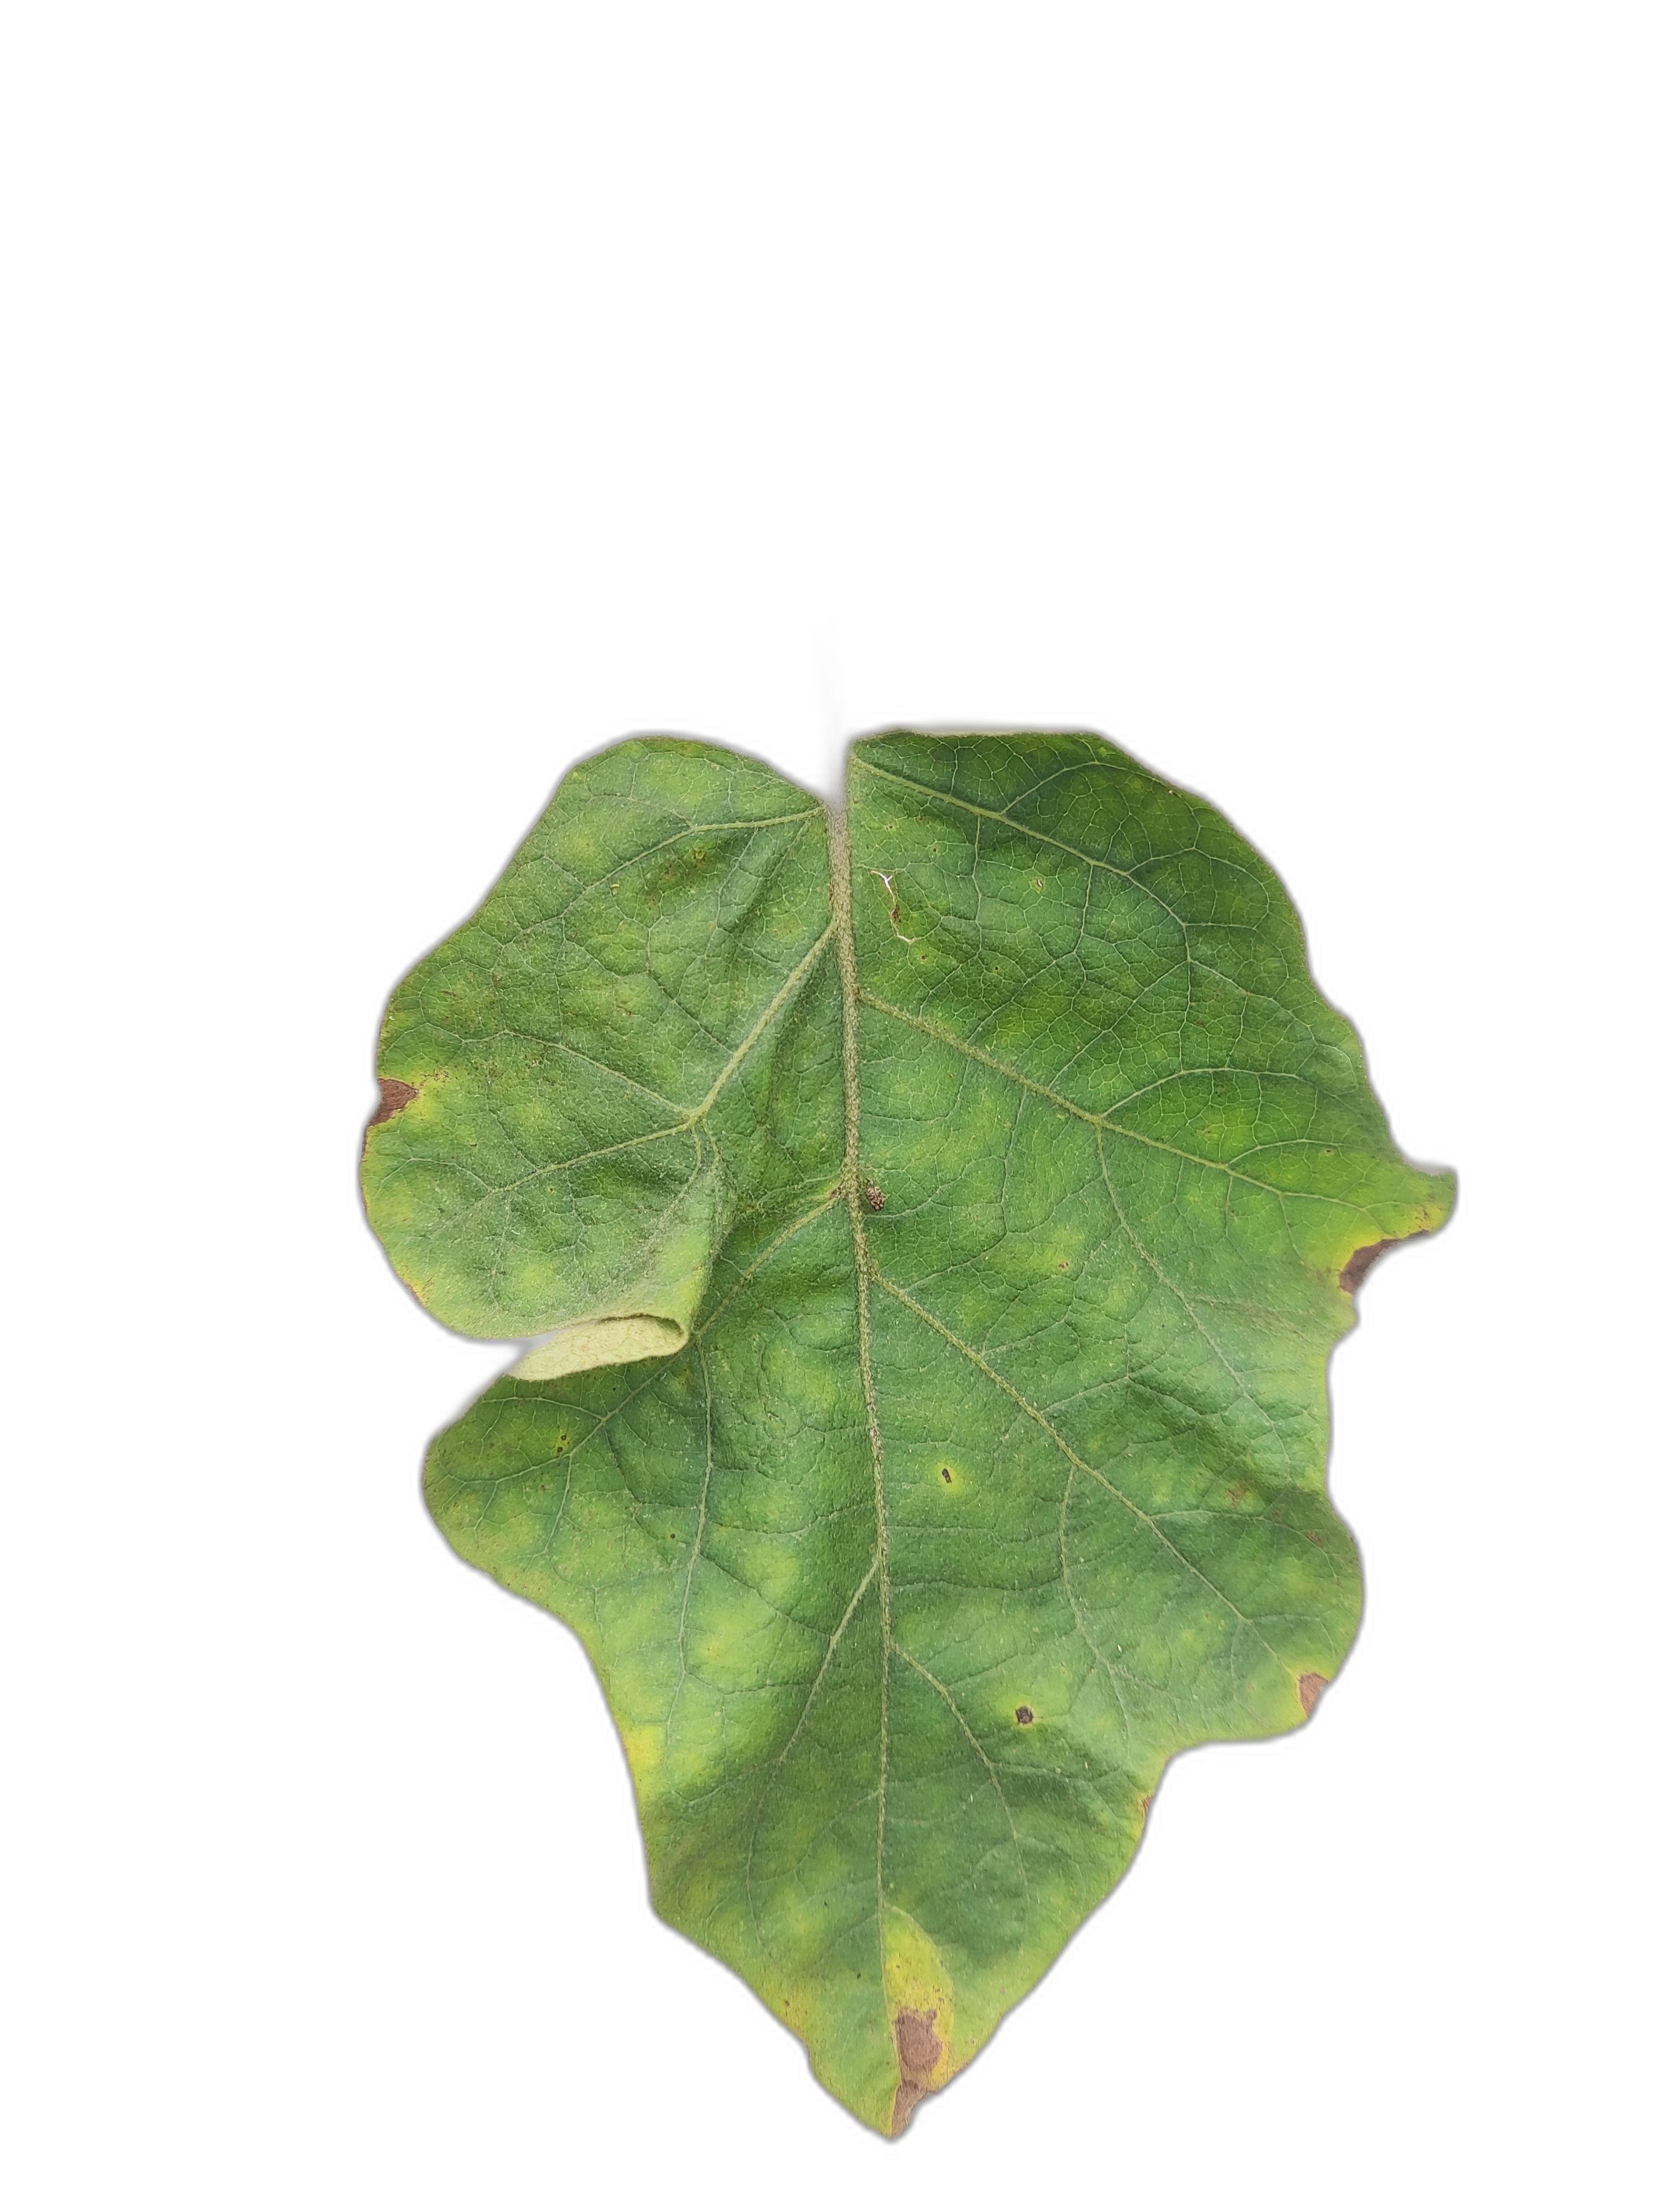
Label: Leaf Spot Disease